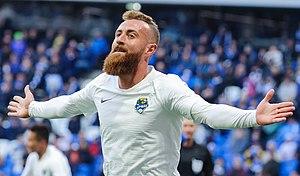
Aleksandre Karapetian, né le 23 décembre 1987 à Tbilissi, est un footballeur international arménien qui évolue au poste d'attaquant.